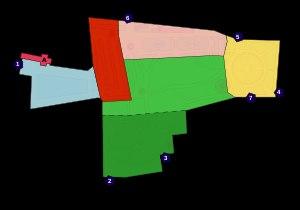
Le parc du Thabor, situé à Rennes à proximité du centre-ville, est un parc public aménagé sur plus de dix hectares dont la particularité est de mêler un jardin à la française, un jardin à l’anglaise et un important jardin botanique. Son nom fait référence à une montagne dominant le lac de Tibériade en Israël, le mont Thabor.